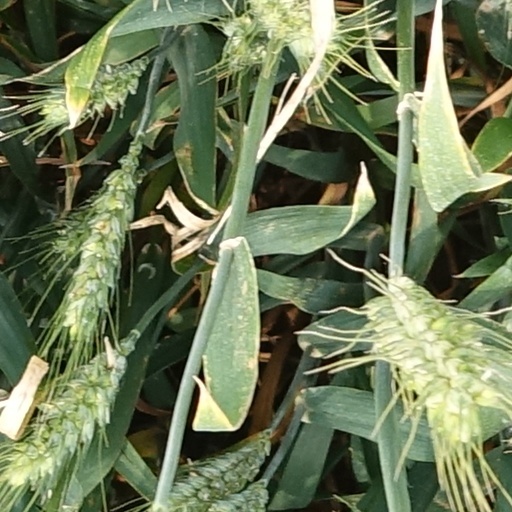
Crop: wheat